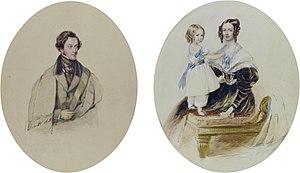
Sir John Stuart Hepburn Forbes, 8ᵉ baronnet de Monymusk, de Fettercairn et Pitsligo FRSE est un baronnet écossais, propriétaire foncier, avocat et agriculteur. Son nom apparaît parfois sous le nom de Hepburn-Forbes.